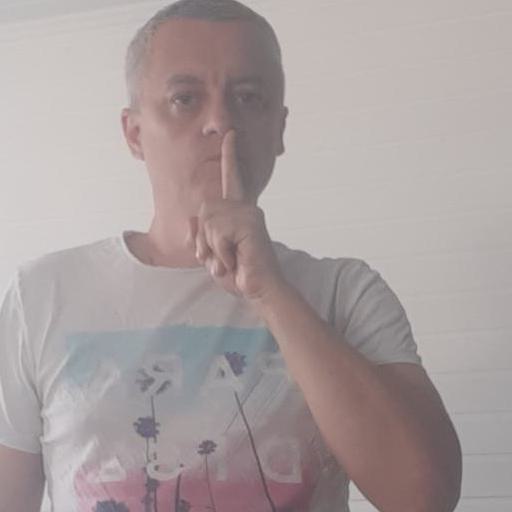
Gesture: mute